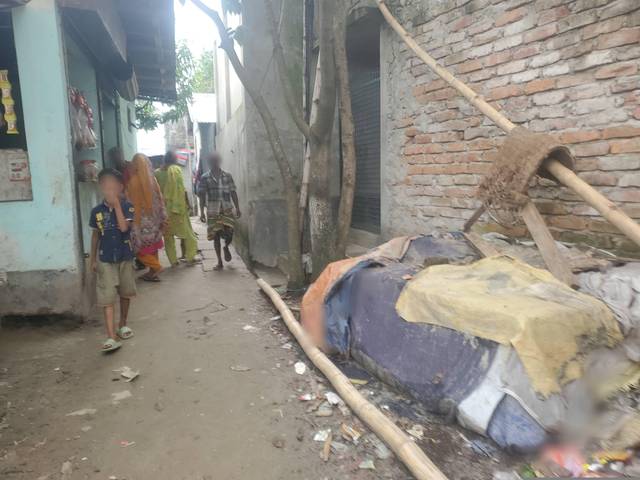
Region: Bangladesh
Coordinates: 23.829, 90.379